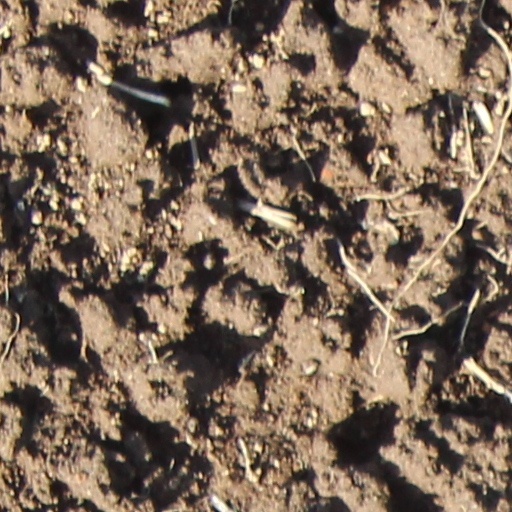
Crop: wheat